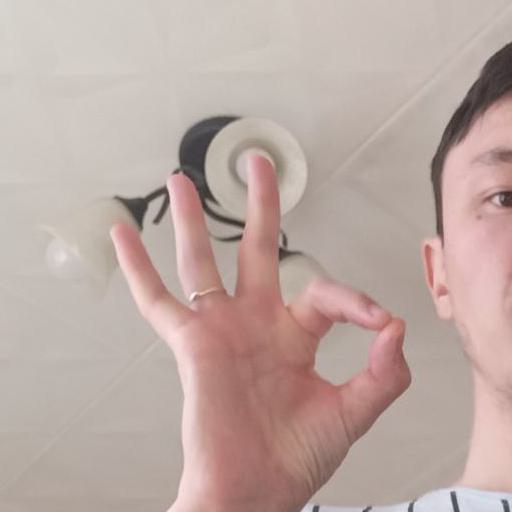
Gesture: ok